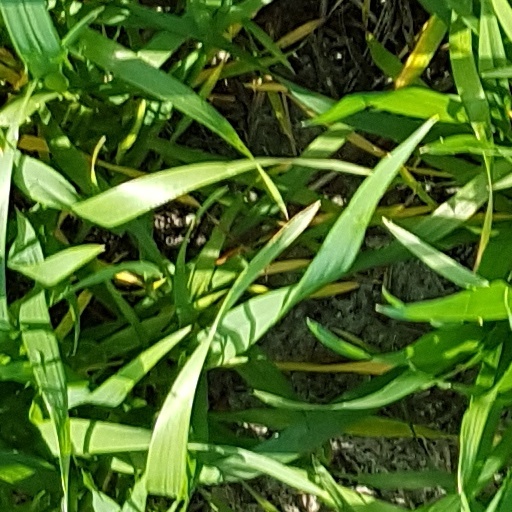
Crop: wheat